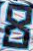
Number: 8